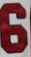
Number: 6